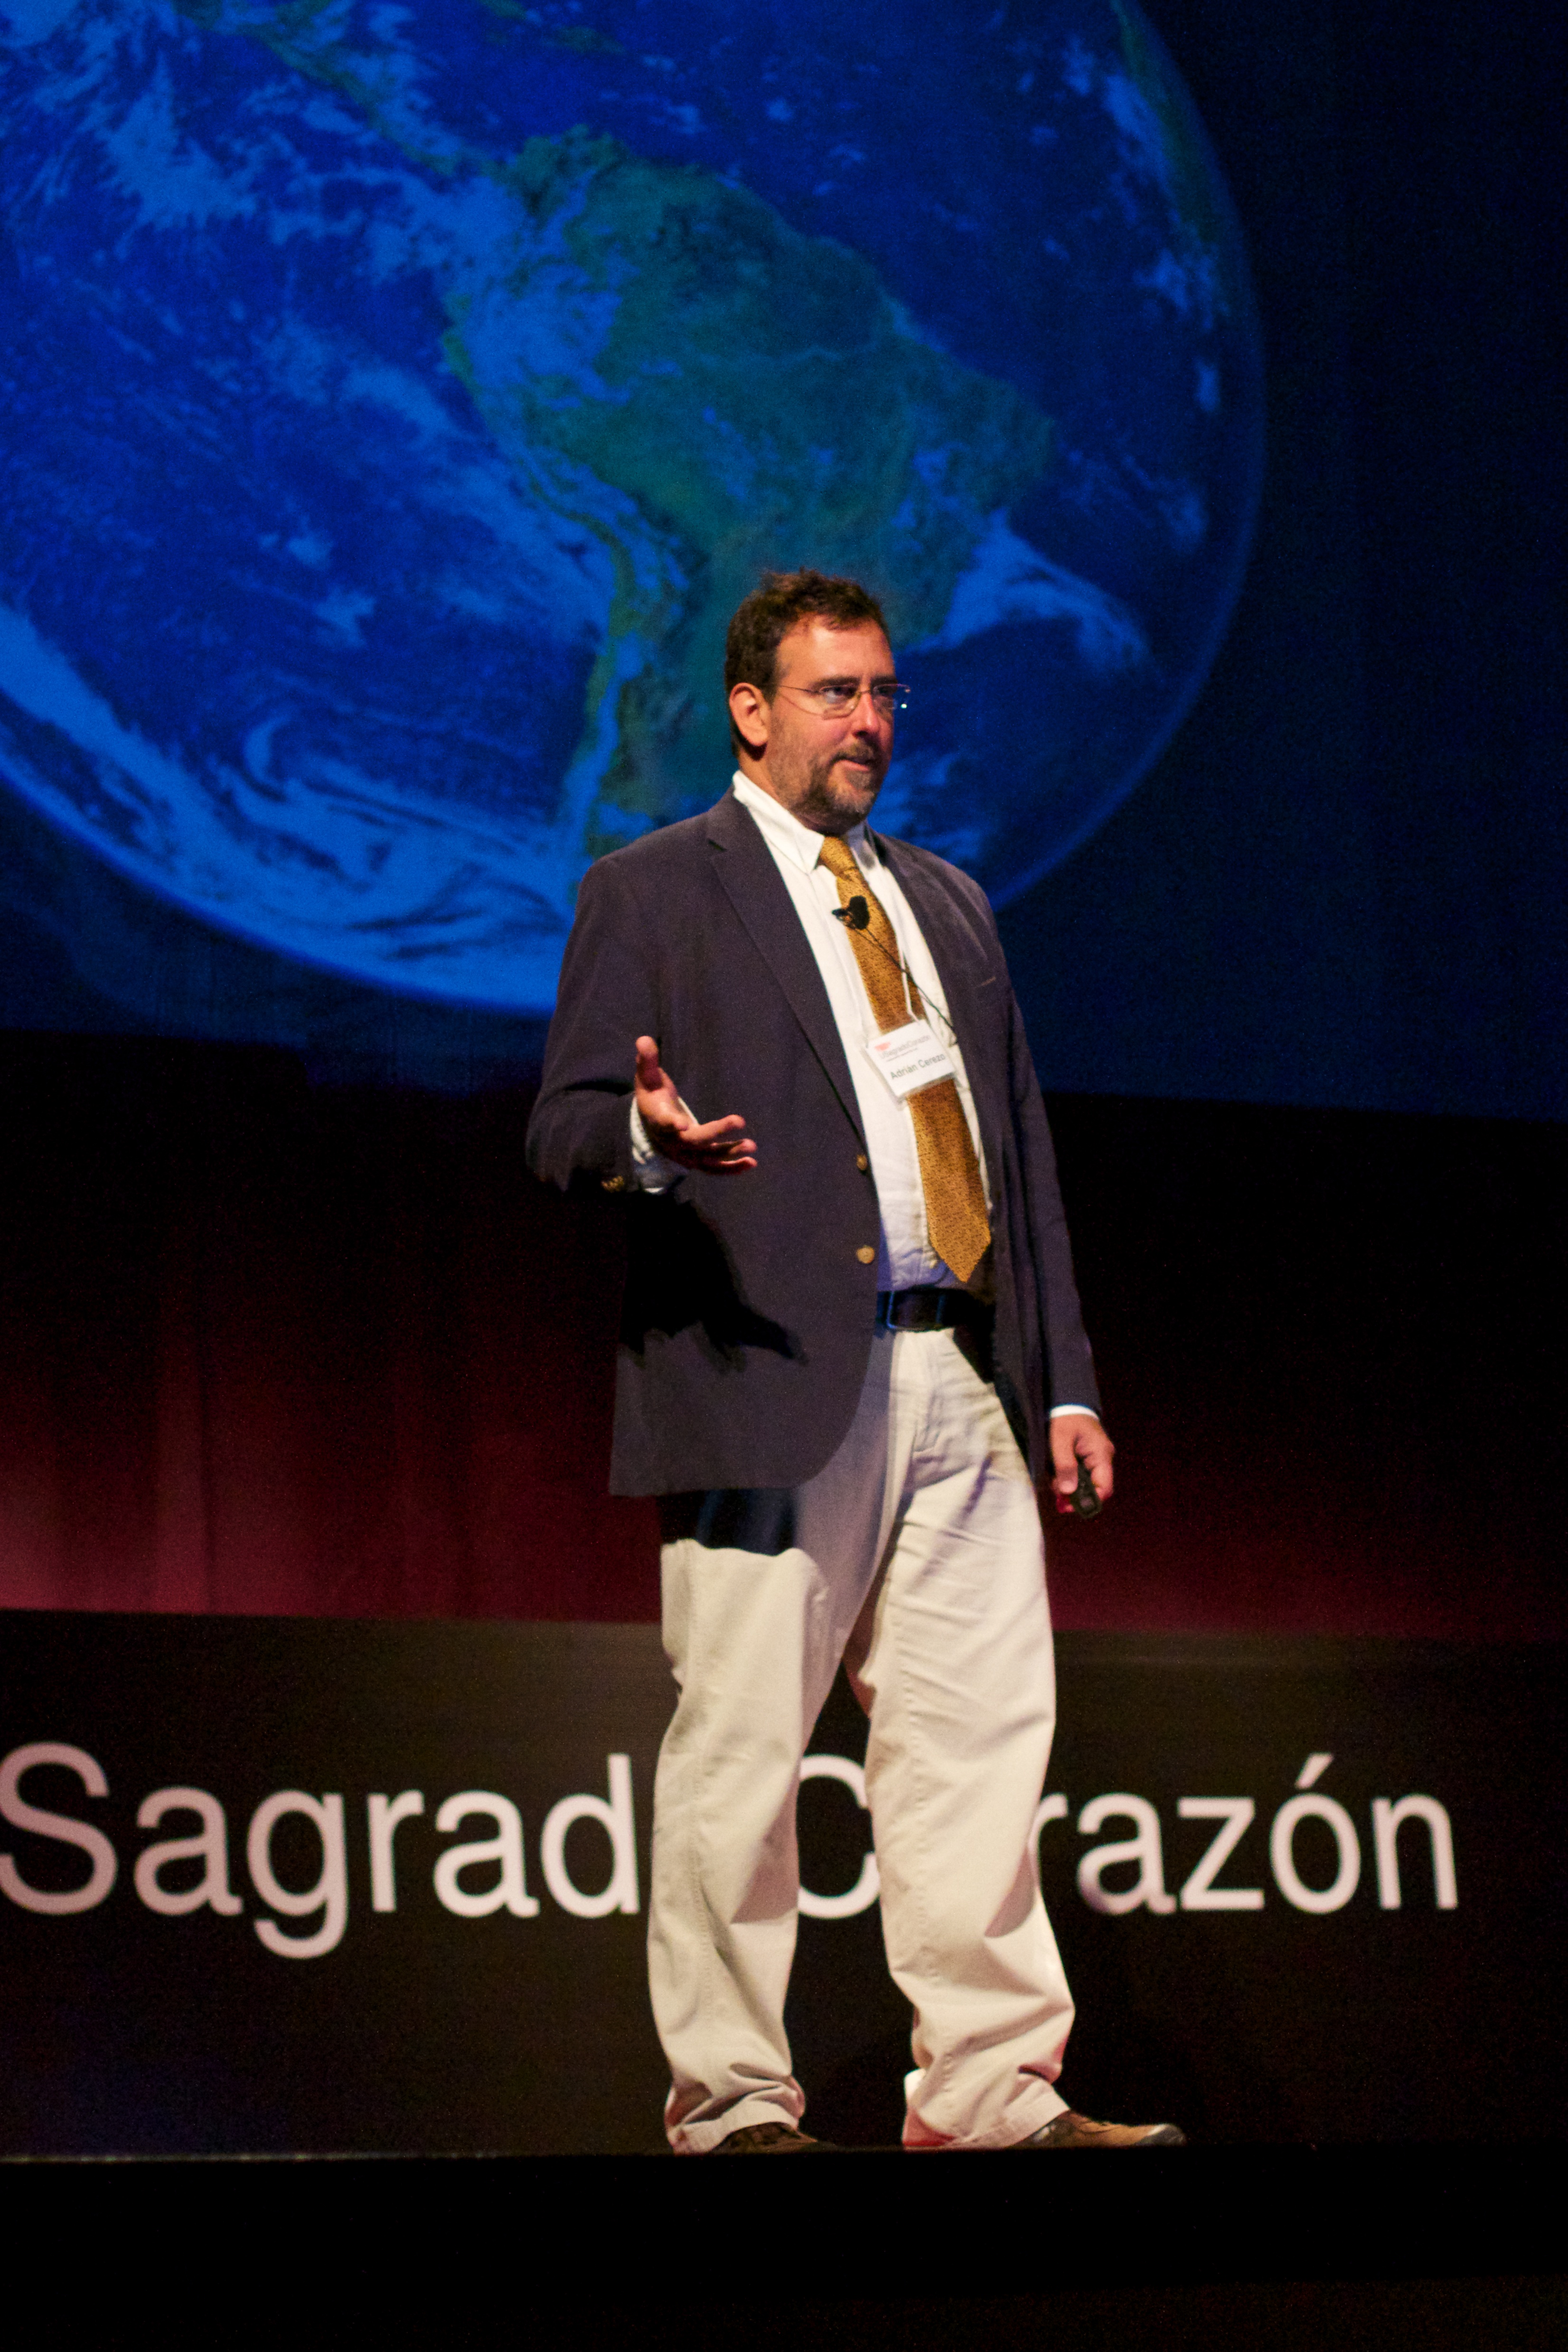
performance art, theatre, stage, performance, tedxusagrado, musical theatre